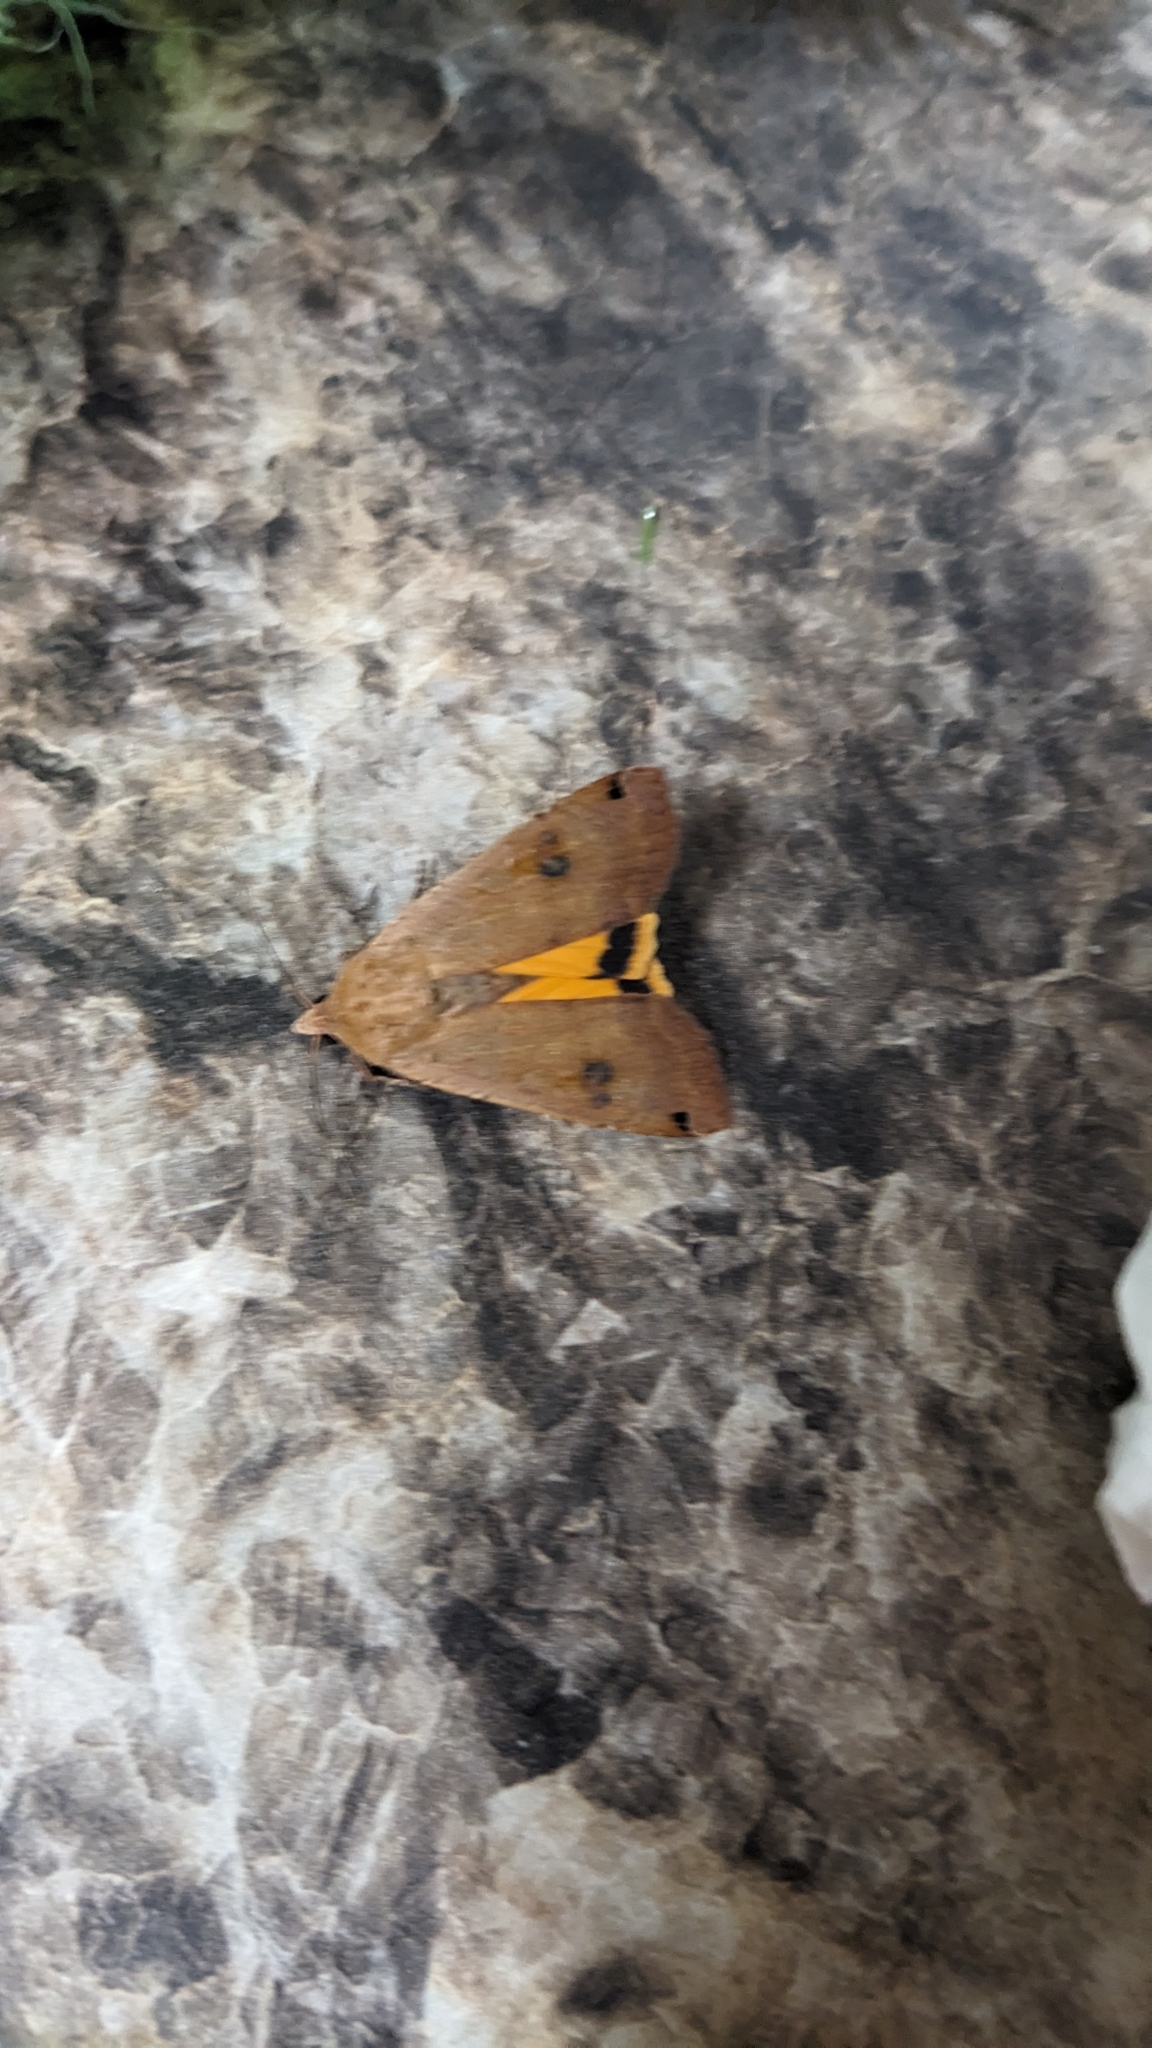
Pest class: cutworms